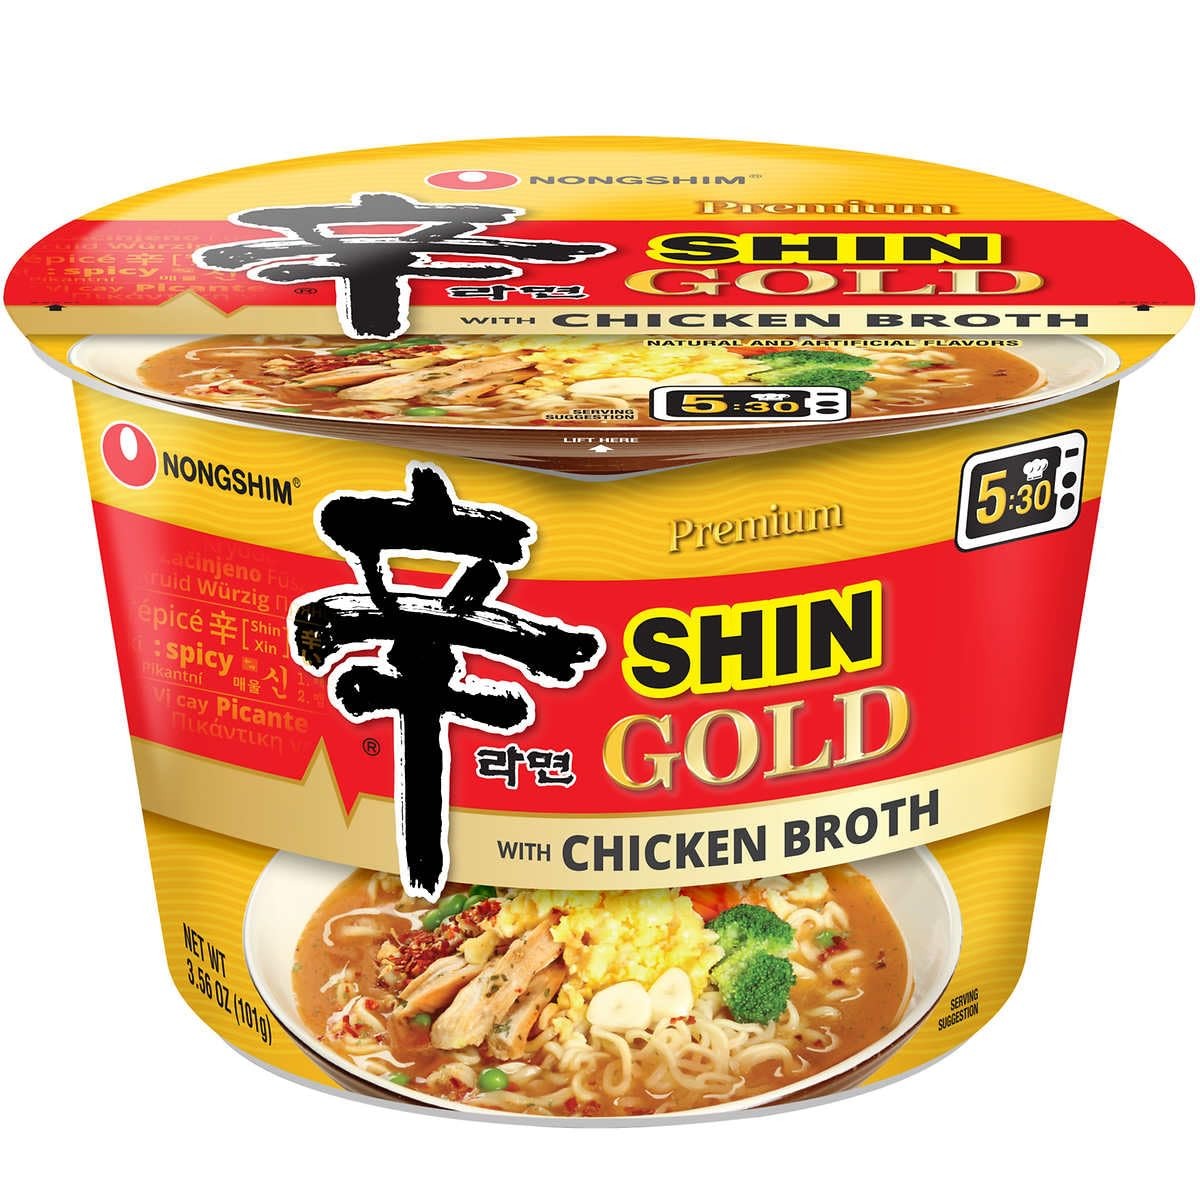
Item Name: NongShim Bowl Noodle Soup Gold with Chicken Broth, Gourmet Spicy, 3.56 oz (101g) x 6 Bowls
Bullet Point 1: Premium Shin Gold with Chicken Broth
Bullet Point 2: Ramyun noodle soup with seasoning mix
Bullet Point 3: Gourmet spicy
Bullet Point 4: 6 x 3.56 oz paper bowl
Bullet Point 5: Total Net wt 21.3 oz (1.33 lbs) 606g)
Product Description: Nongshim Shin Gold Ramyun Noodle Soup with Chicken Broth, Gourmet Spicy, 3.56 oz, 6 ct, Spicy chicken broth with chewy noodles, Microwavable
Value: 6.0
Unit: Count

Price: 29.99